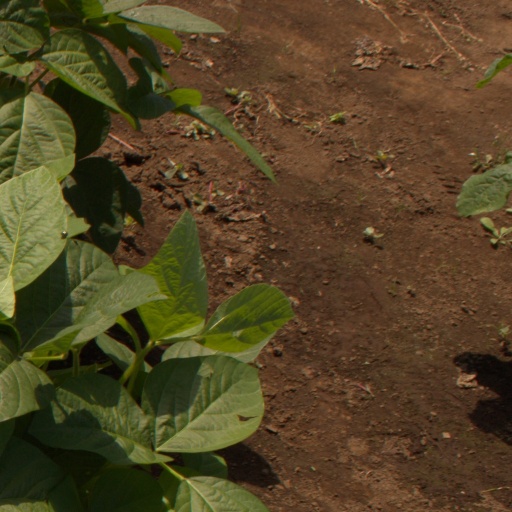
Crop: soybean